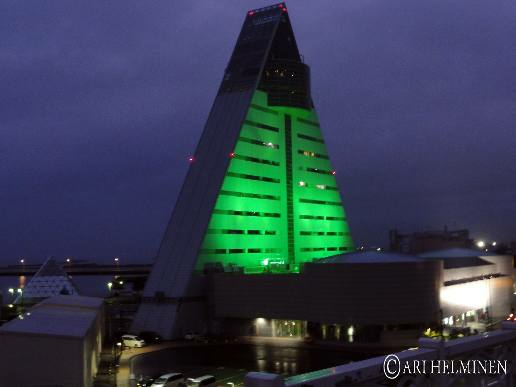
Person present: No